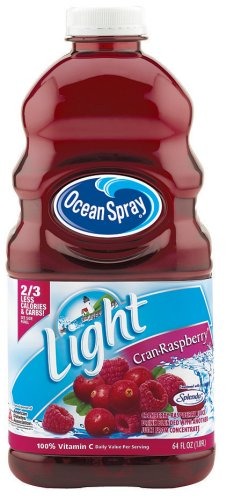
Item Name: Ocean Spray Light Cran-Raspberry Juice Drink, 64 oz
Value: 64.0
Unit: Fl Oz

Price: 5.54